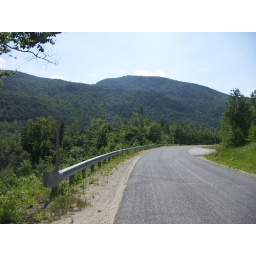
There were great view just down the road from where the AT crosses....We just hiked down off the mountain in the foreground (Moody Mtn).